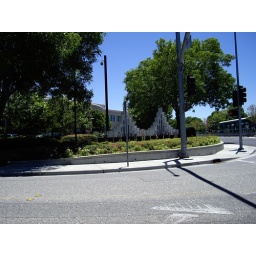
Silicon Valley noob here, impressed by shiny signs and big companies.